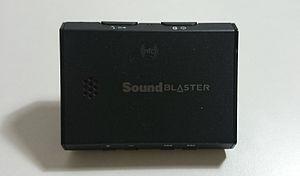
Sound Blaster est une marque déposée de Creative Labs apparue en 1989. C'est une gamme de cartes son qui a été pendant de nombreuses années le standard de fait sur PC. Ces cartes son doivent actuellement lutter contre l'apparition de contrôleurs audio embarqués sur les cartes mères. Les drivers des cartes Creative sont peu ouverts : pas de support du dolby digital live concurrent de l'EAX, driver digne de leur DSP que pour les produits E-mu. En effet Creative a acheté de nombreuses sociétés au fil des années : Ensoniq, E-mu, Cambridge Soundworks, Ectiva Inc.